Granny's Dancing on the Table

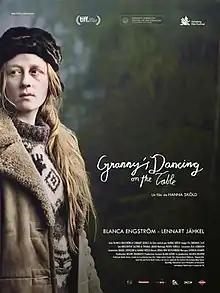

Granny's Dancing on the Table is a 2015 Swedish drama film directed by Ami-Ro Sköld. It was screened in the Contemporary World Cinema section of the 2015 Toronto International Film Festival.